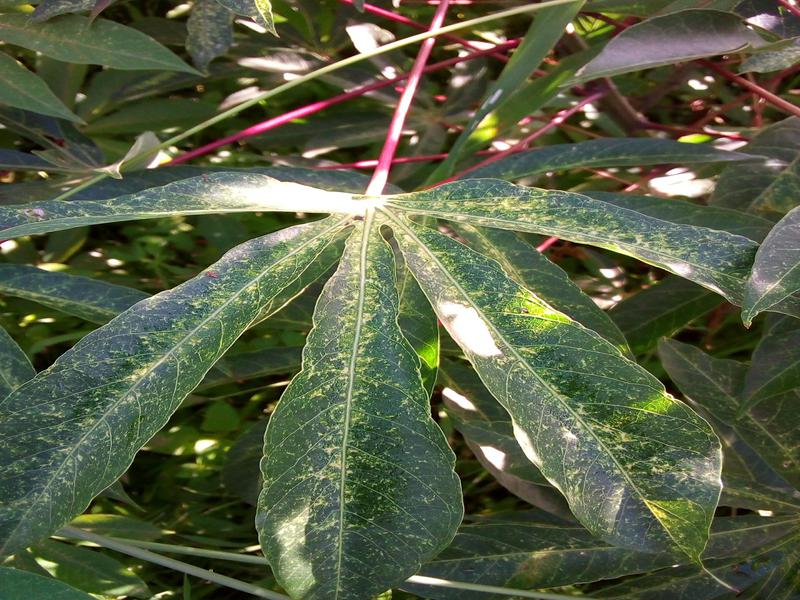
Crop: cassava
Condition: green_mottle